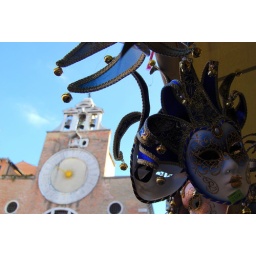
A vendor's stall beneath the clock tower in Venice.